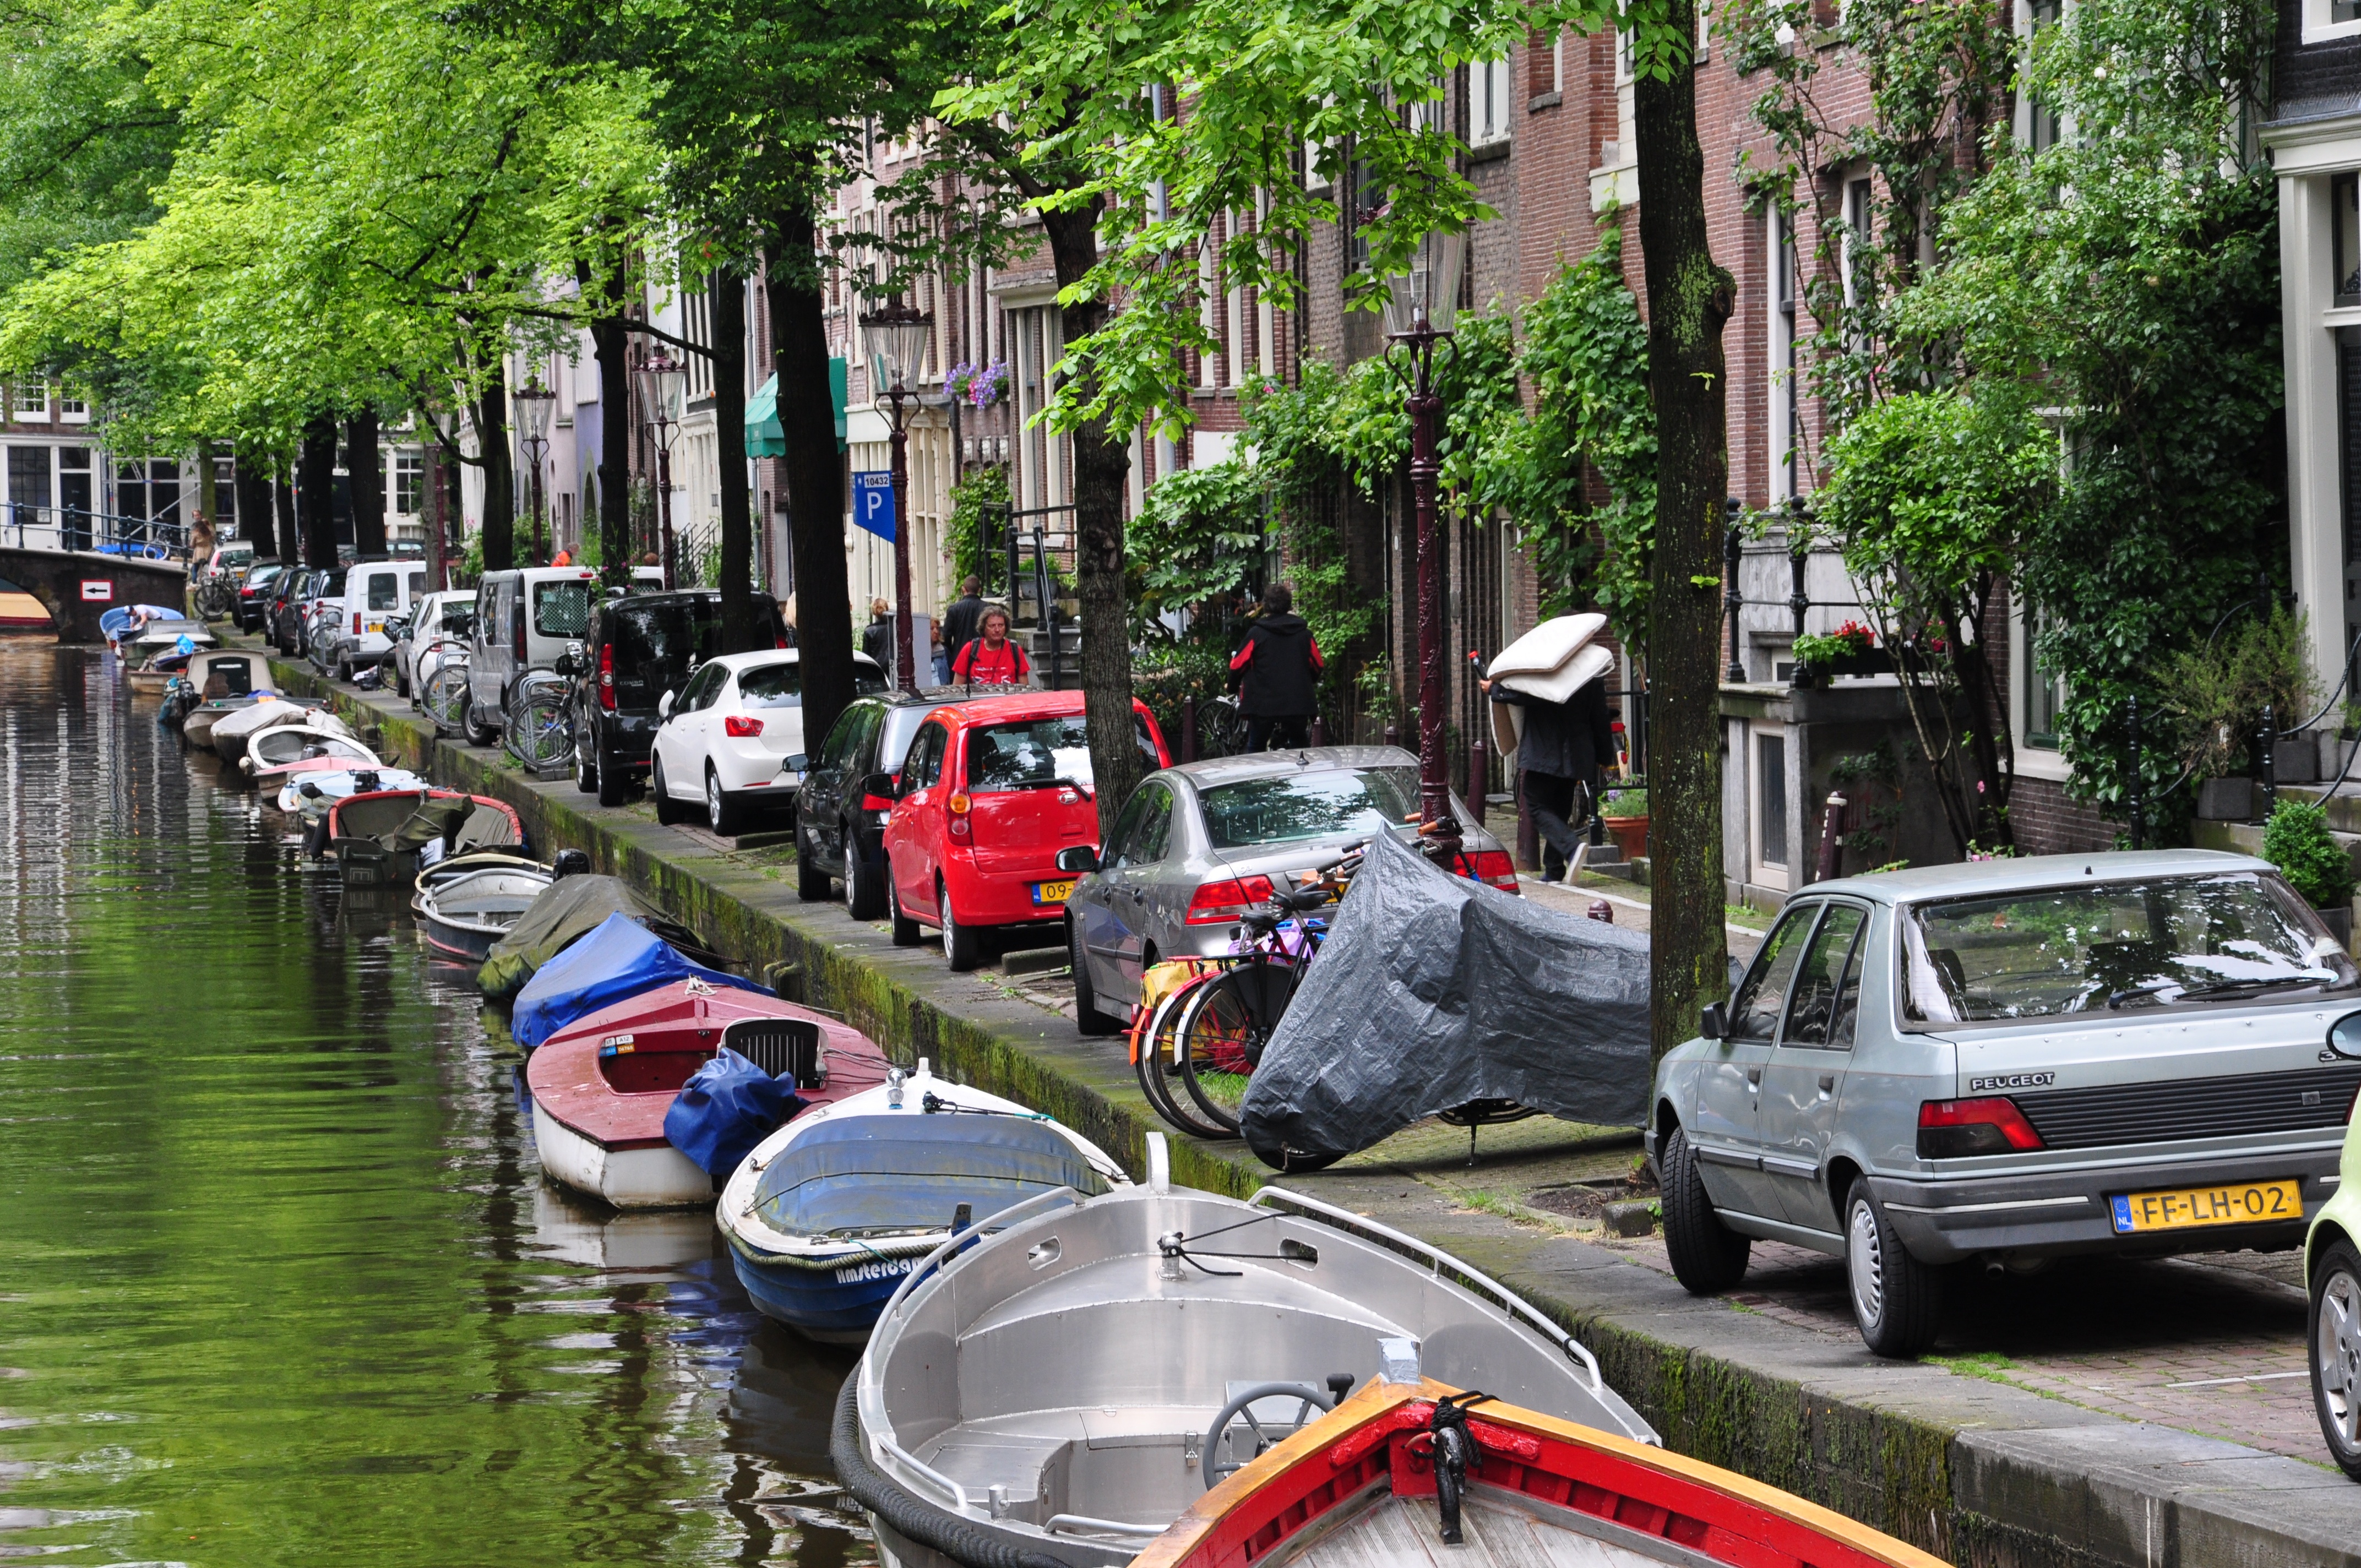
boat, river, canal, vehicle, city street, tourism, lifestyle, lane, waterway, neighbourhood